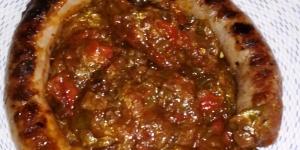
longaniza con sanfaina